New York State Route 263

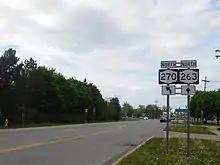
The junction of NY 270 and NY 263 in Amherst, shown here, was NY 263's original southern terminus.

In the 1930 renumbering of state highways in New York, the portion of what is now NY 263 south of Getzville was designated as part of NY 270. NY 263 was assigned by the following year; however, it initially followed a significantly different alignment than it does today. At the time, the route extended from NY 270 south of Getzville to NY 93 northwest of Akron by way of Millersport. West of Millersport, NY 263 utilized a short portion of its current alignment before taking a more northerly path along Hopkins Road and Tonawanda Creek Road. At Millersport, the route overlapped with NY 78 south to Wolcott Road, from where it continued northeast through Clarence on Wolcott and Goodrich Roads.